Describe the emotion expressed in this image:  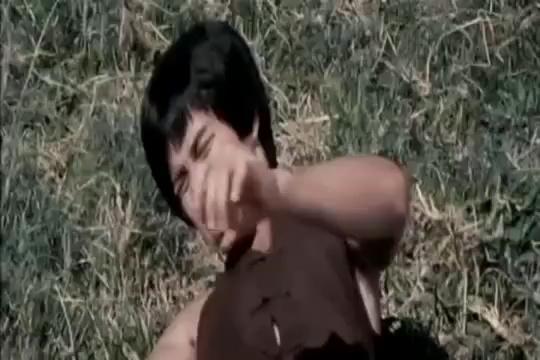
This person displays Pain, valence and arousal with low intensity.